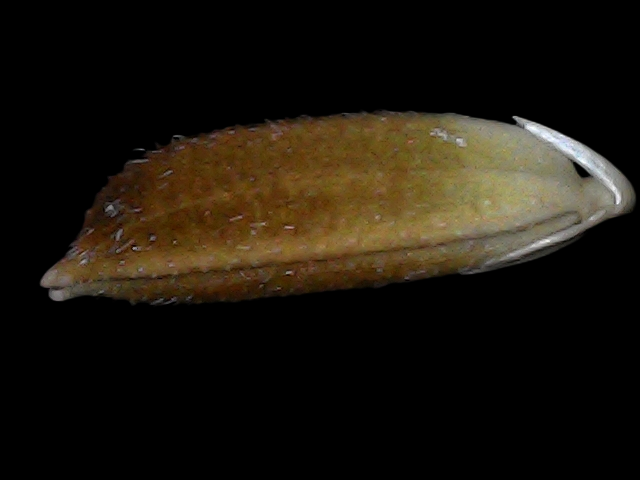
Rice variety: Bd56